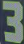
Number: 3